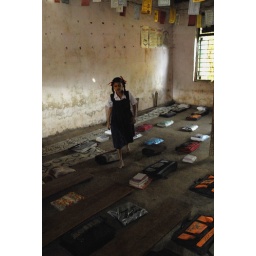
girl in classroom